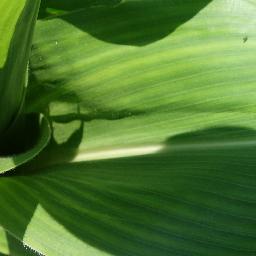
Label: Corn___healthy